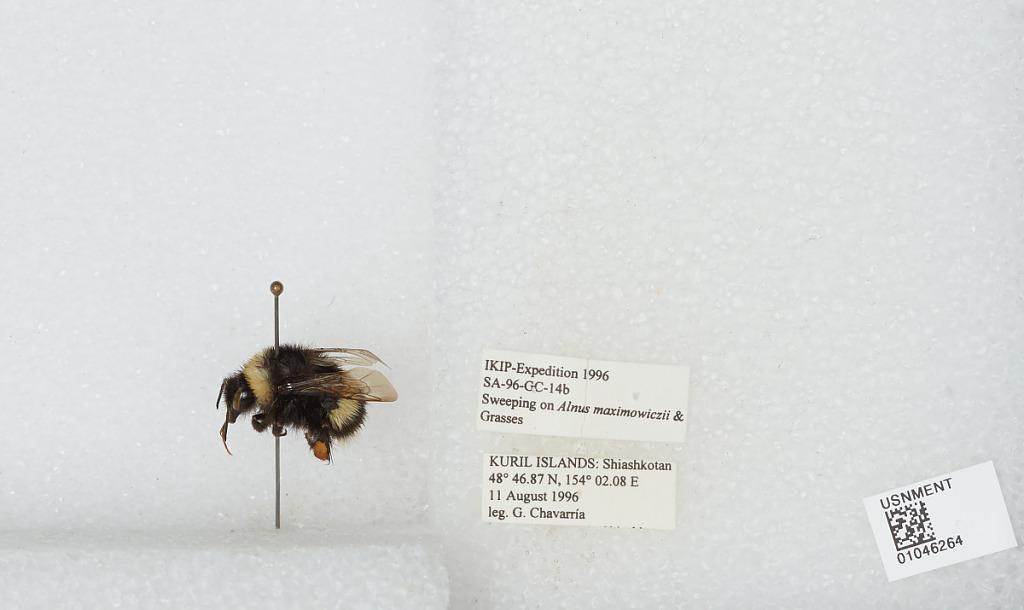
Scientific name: Bombus sp.
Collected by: G. Chavarria
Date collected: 1996-8-11
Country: Russia
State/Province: Sakhalin
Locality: Kuril Islands, Shiashkotan Island
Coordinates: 48.7811, 154.035